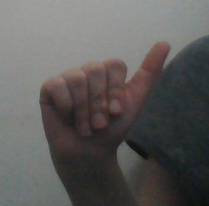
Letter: dhad